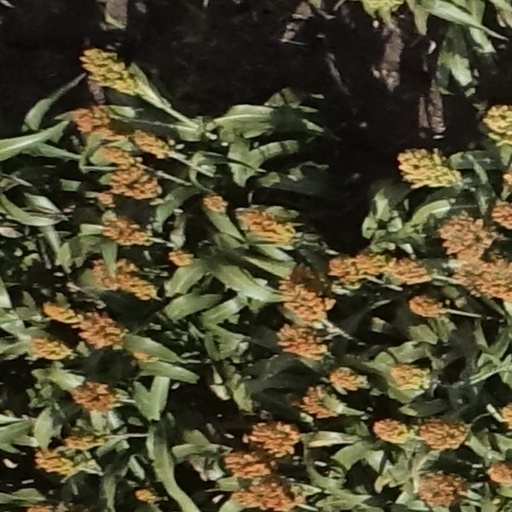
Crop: sorghum